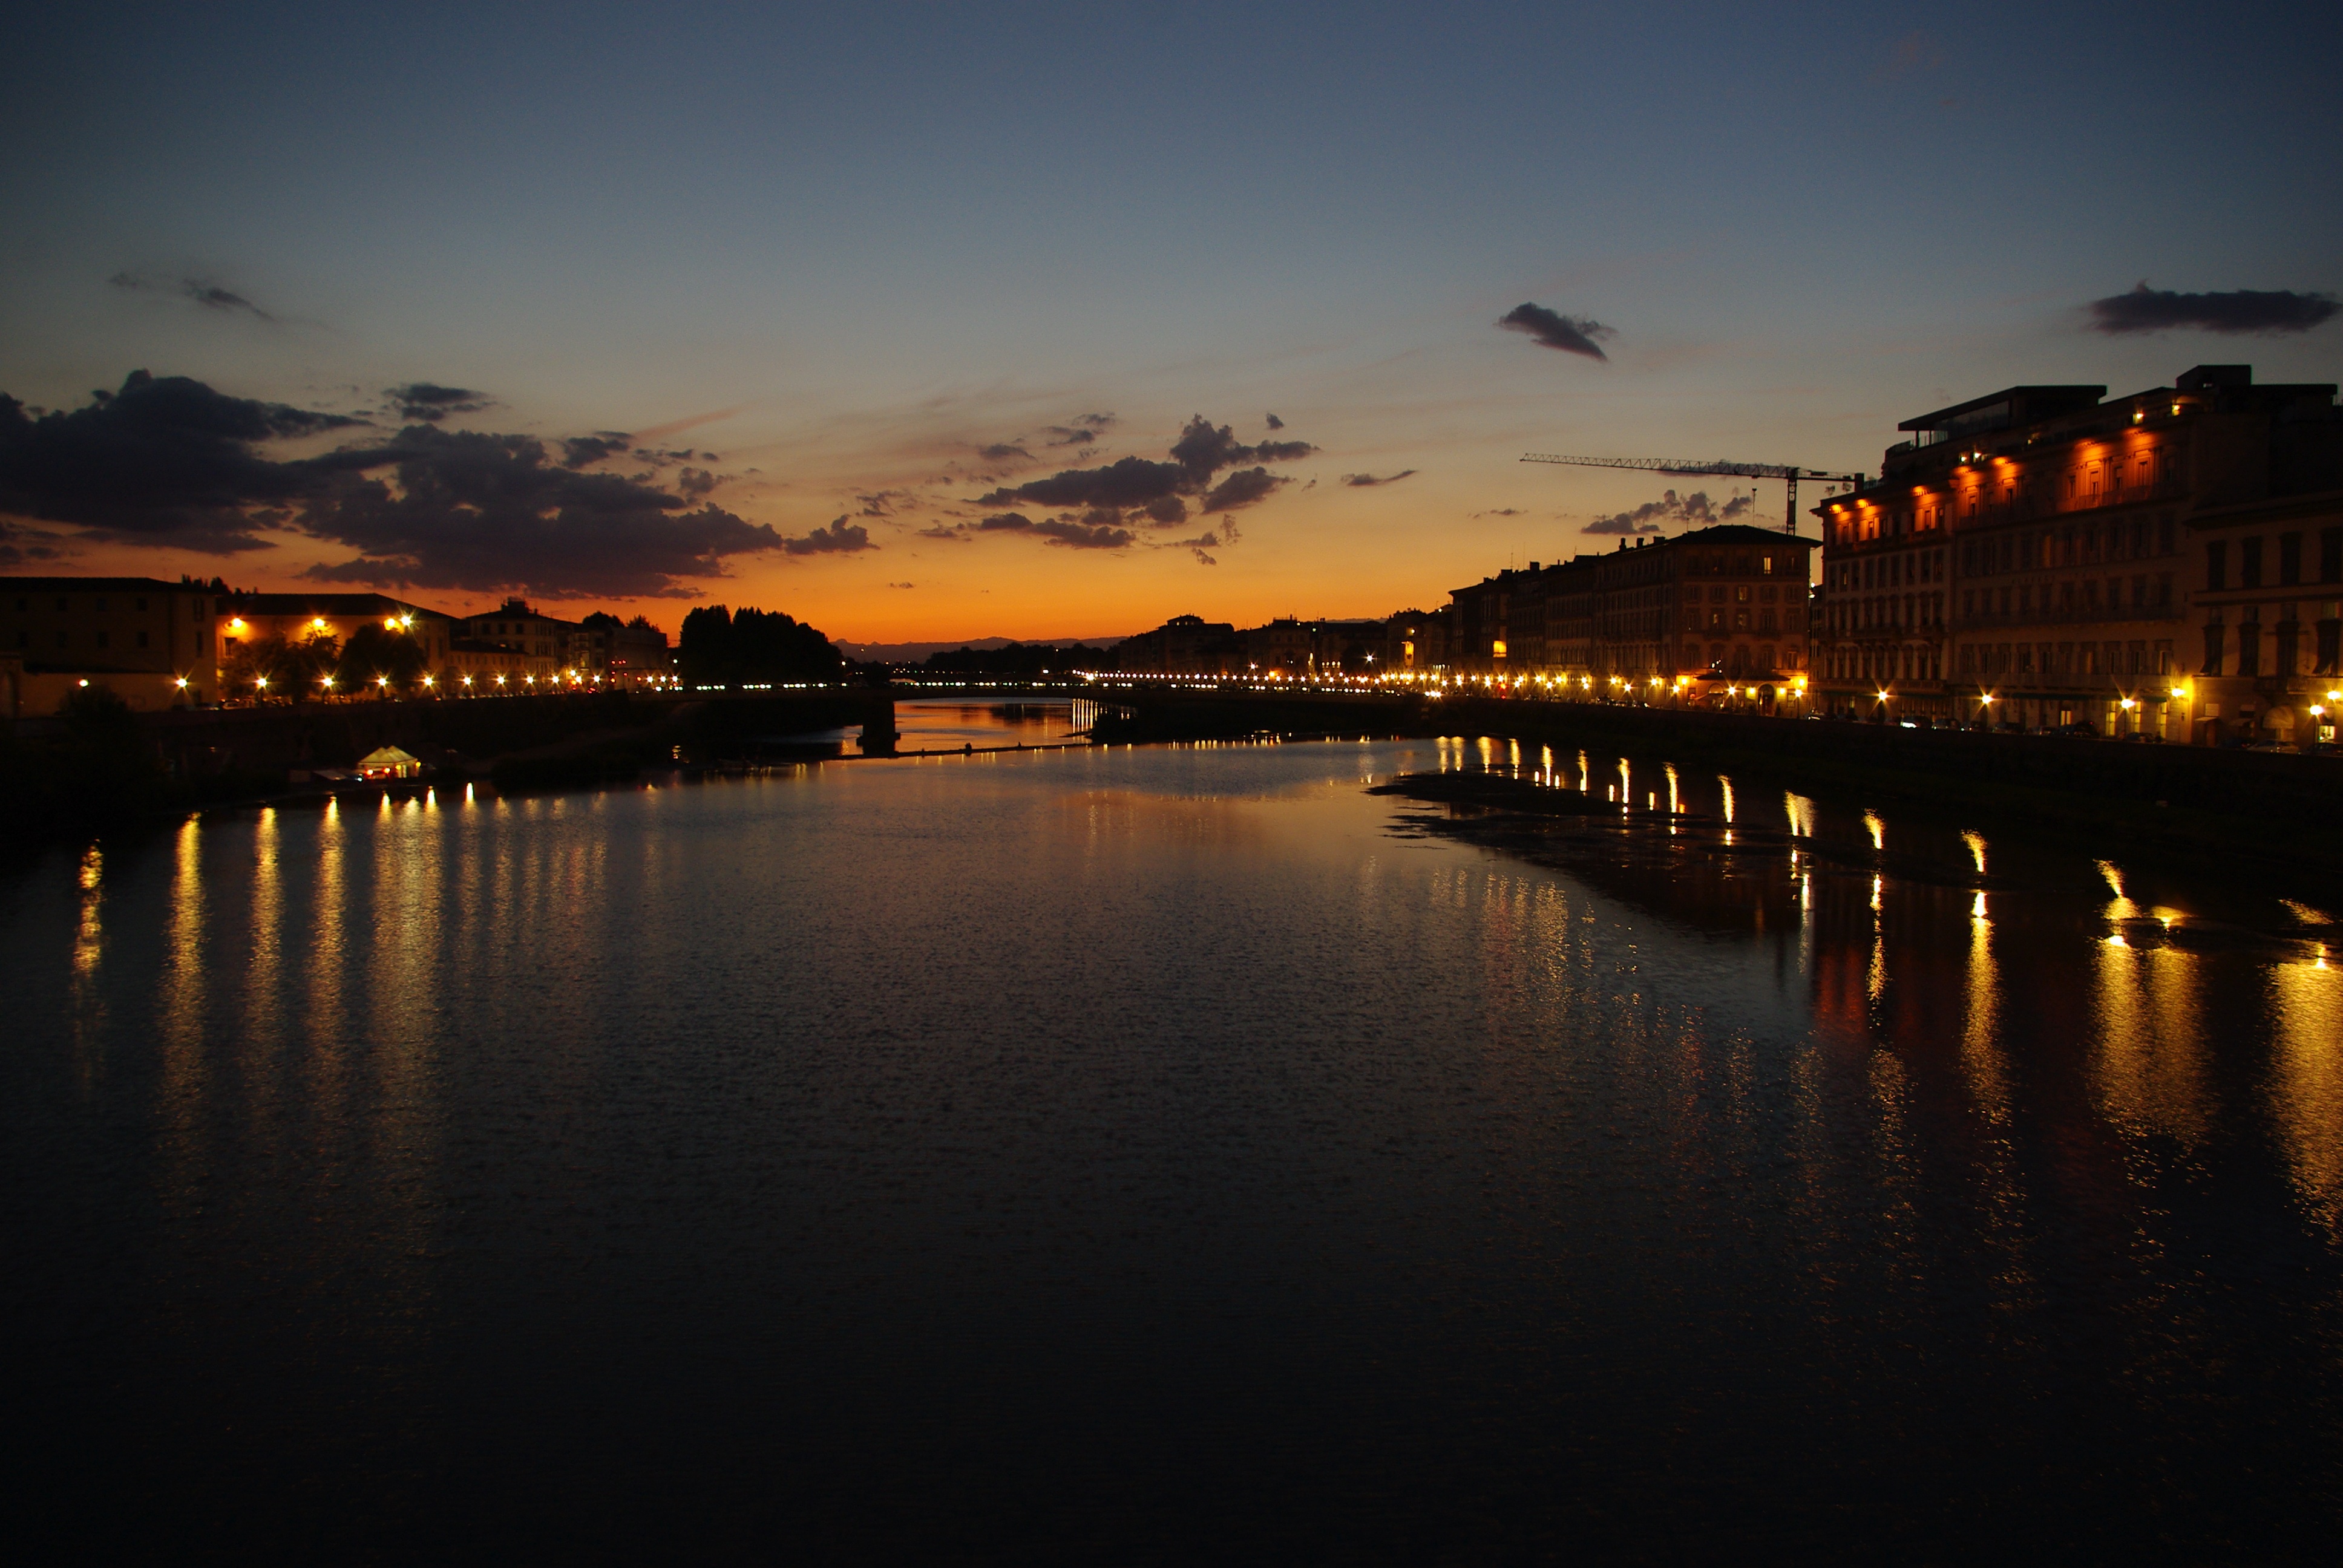
sea, sunrise, sunset, bridge, night, morning, dawn, river, dusk, evening, reflection, tuscany, reflections, florence, afterglow, river arno, ponte amerigo vespucci